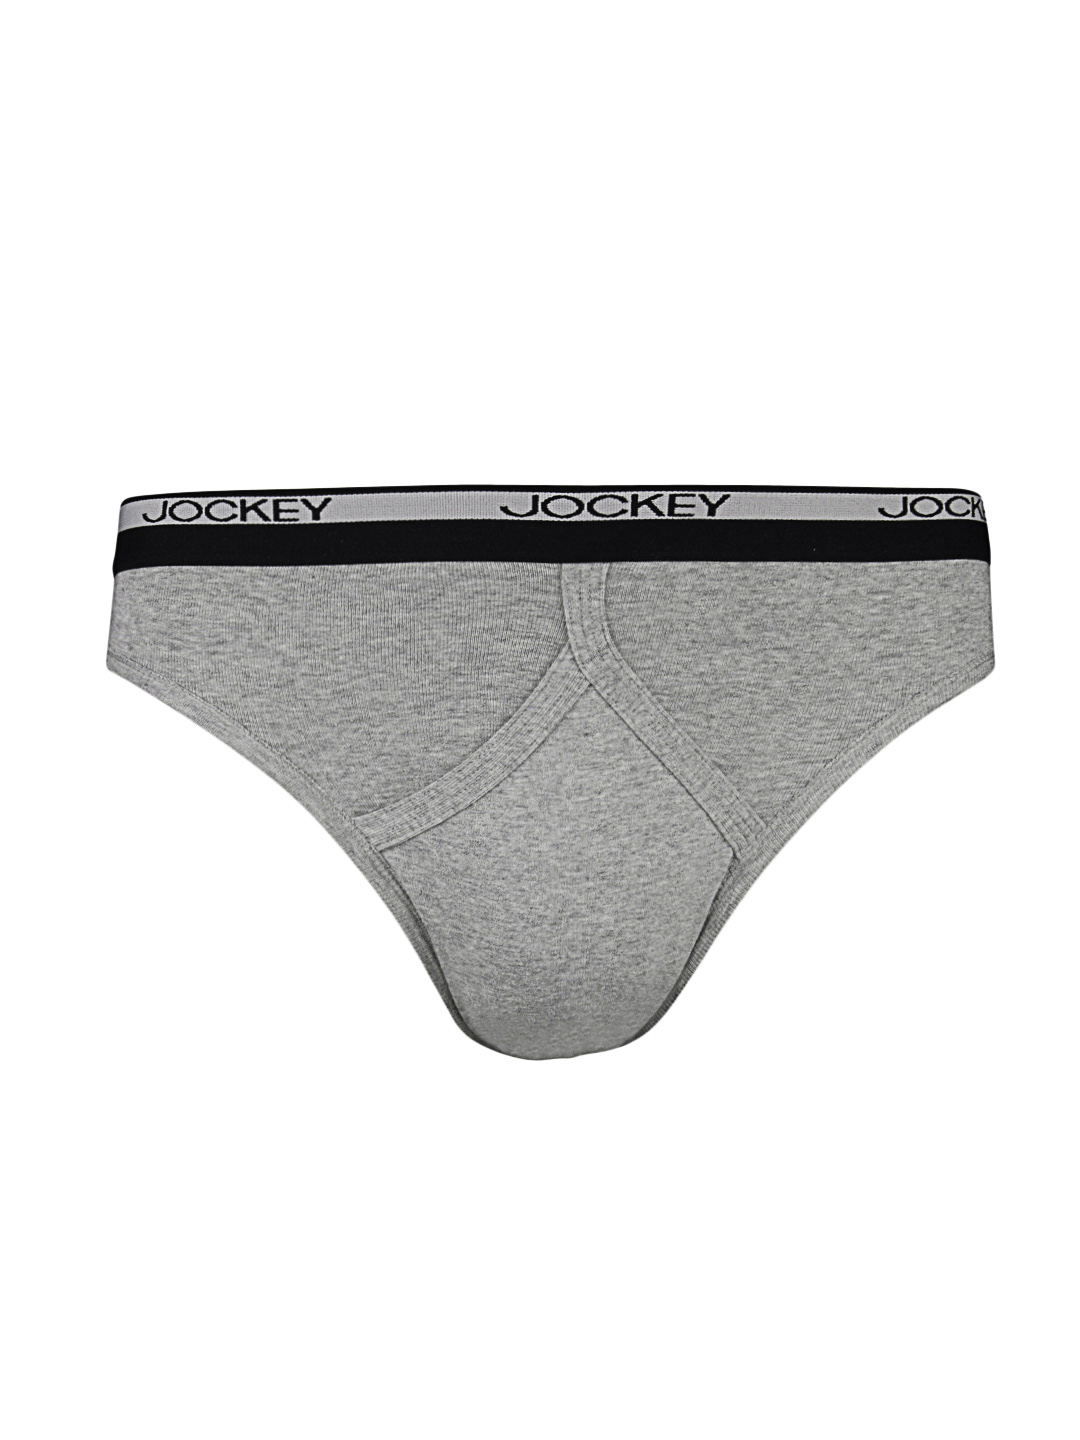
Jockey MC Men Grey Melange Y Front Briefs 8003
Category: Apparel / Innerwear / Briefs
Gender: Men
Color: Grey Melange
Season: Summer 2016
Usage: Casual